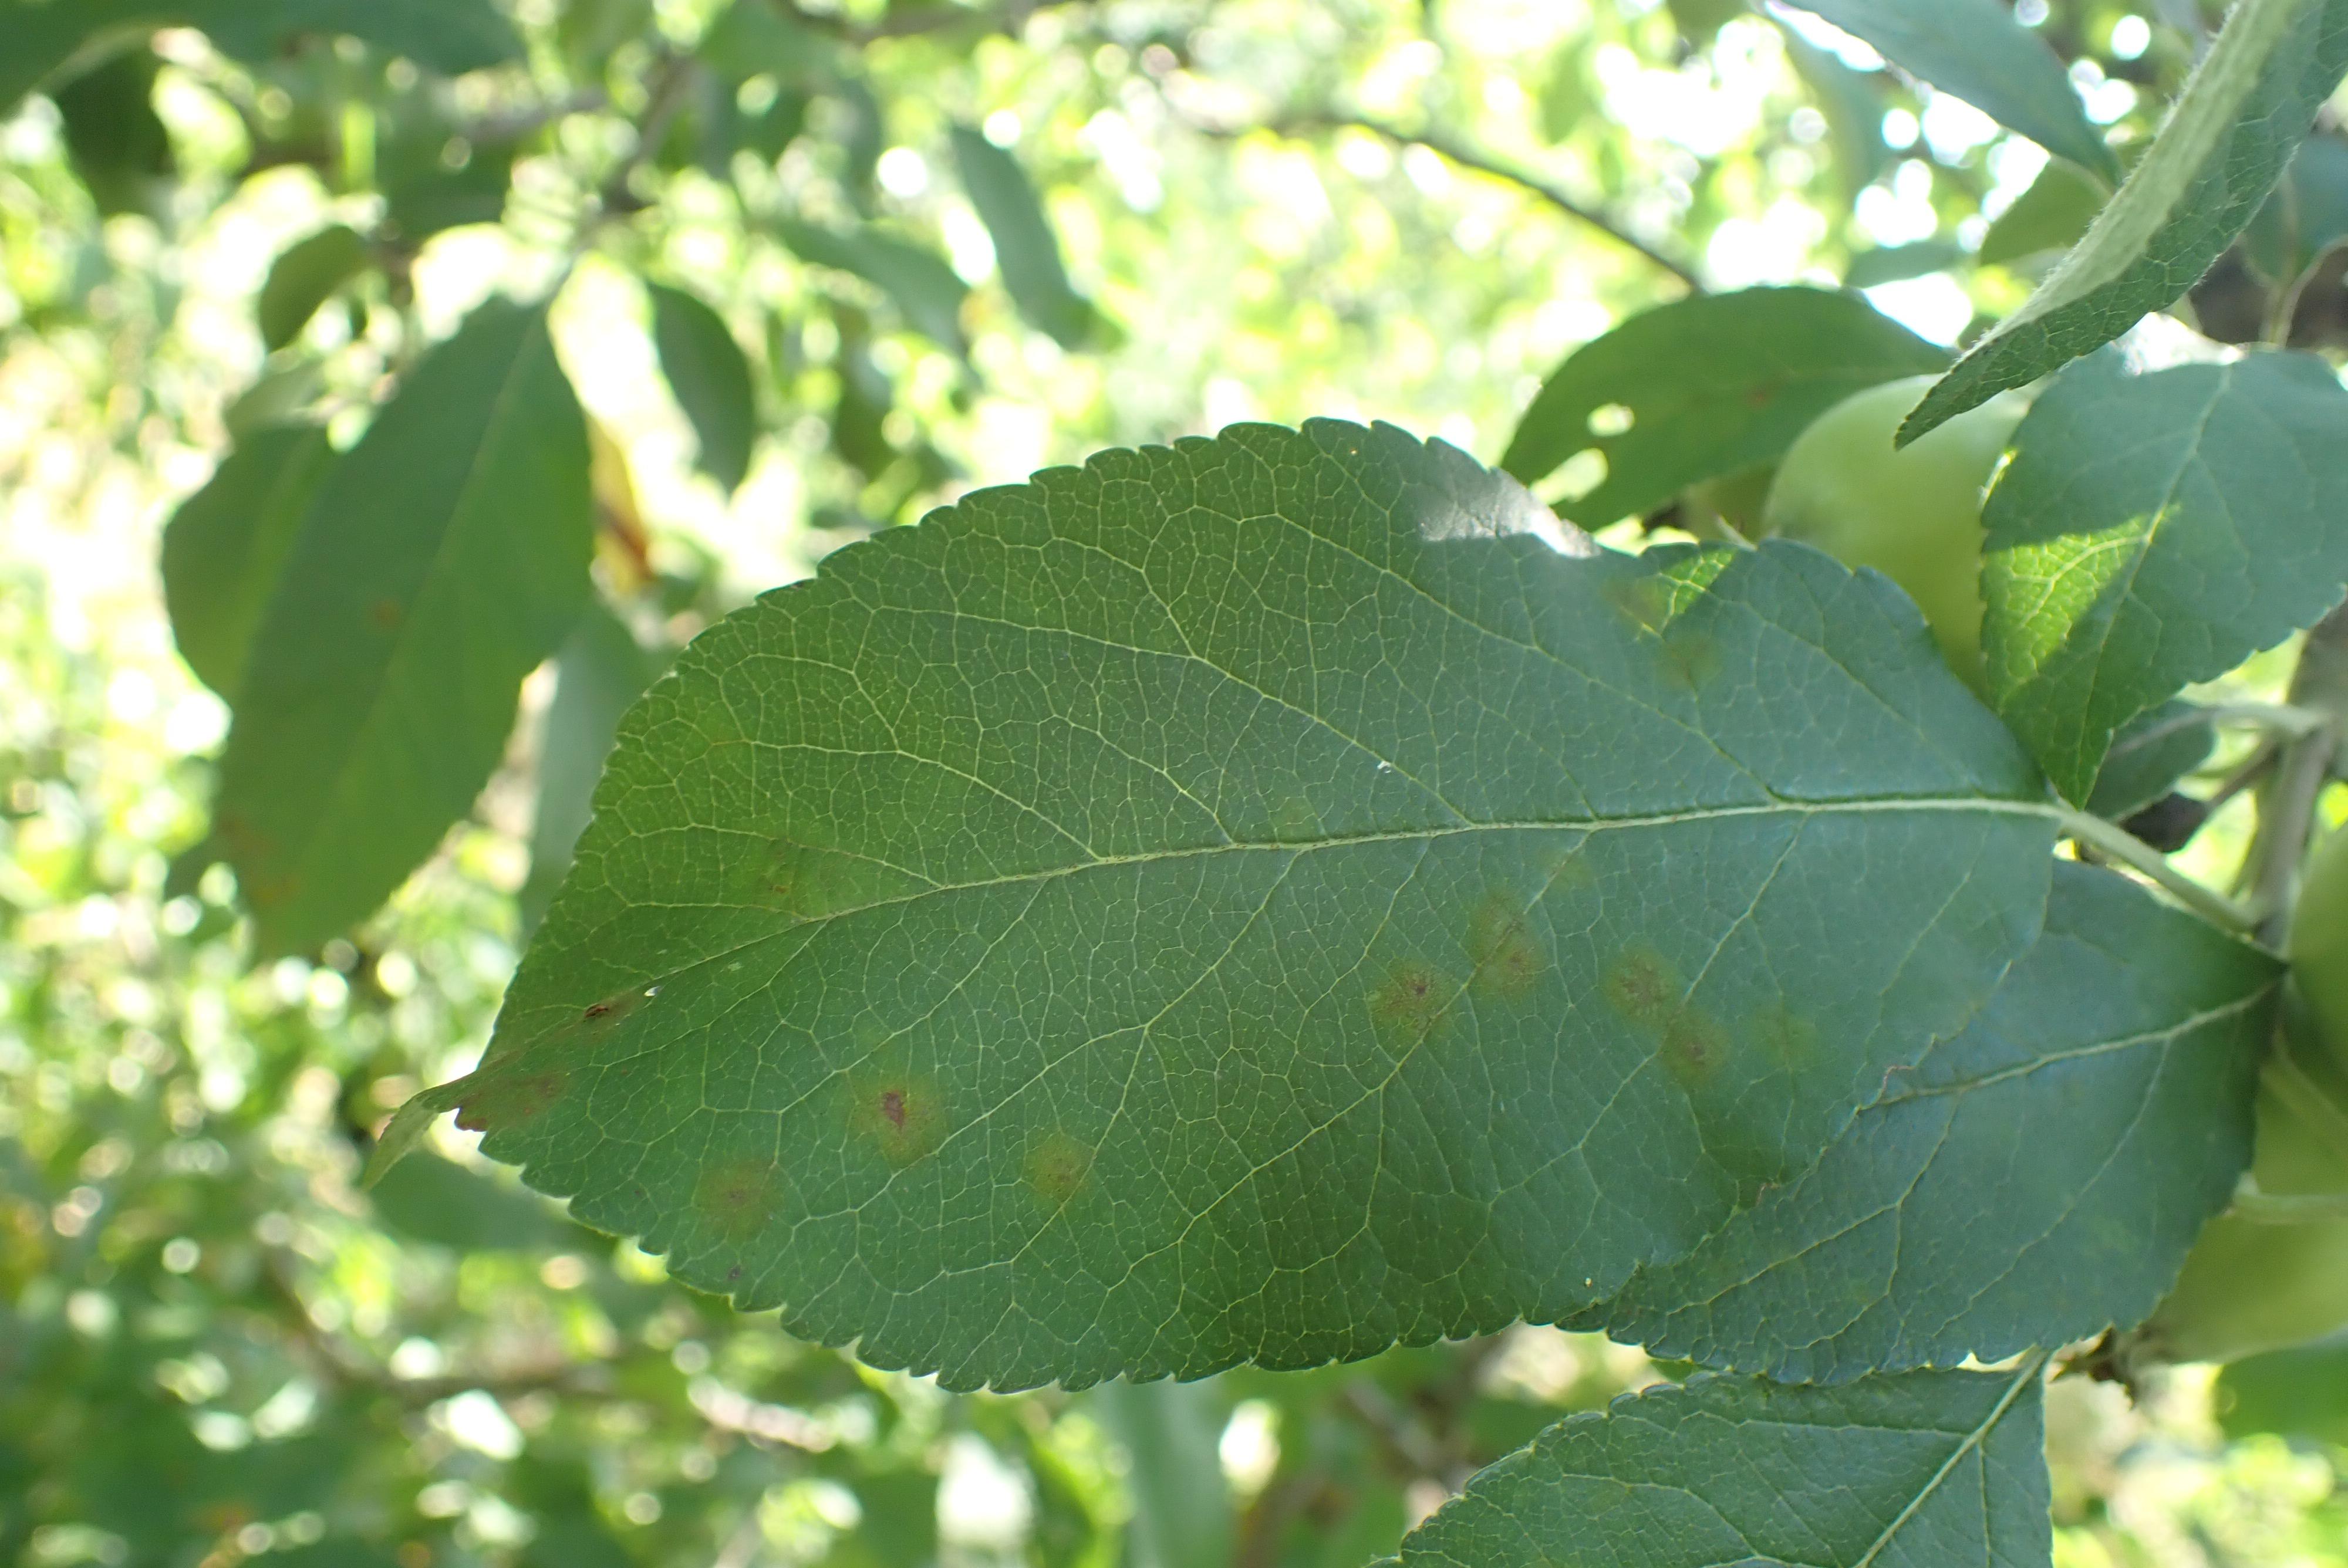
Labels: scab